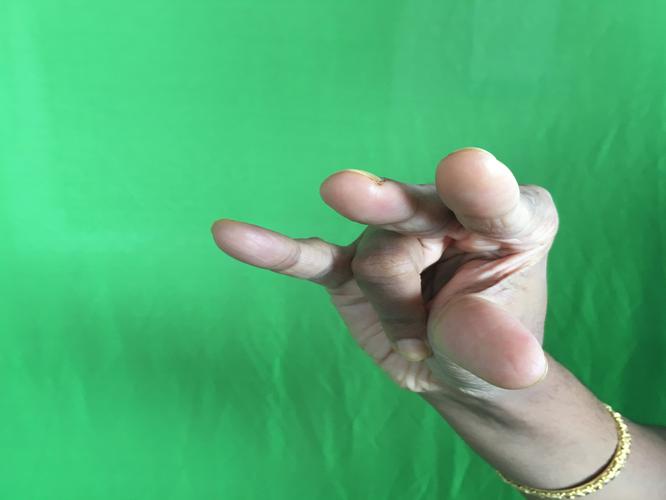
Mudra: Kangulam
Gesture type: single_hand